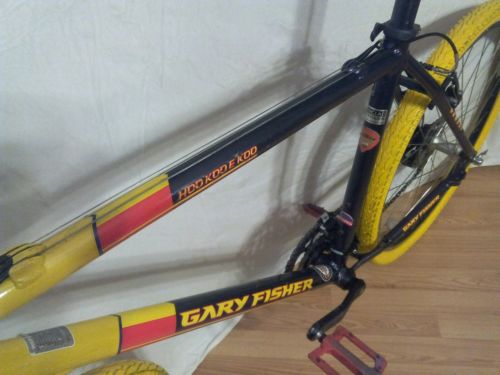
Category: bicycle